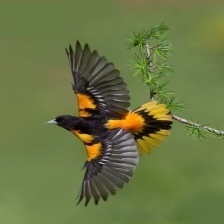
Species: BALTIMORE ORIOLE
Scientific name: ICTERUS GALBULA